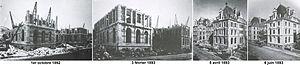
Hôtel des bains de Besançon, avancée des travaux de 1892 à 1893 (montage).
La Grande Dépression est une récession économique au niveau mondial qui débute à la suite du krach de 1929 et se poursuit jusqu'au début de la Seconde Guerre mondiale. À Besançon, cette période se traduit par une baisse significative de l'activité économique et du nombre d'emplois notamment dans le secteur principal de la ville, l'horlogerie. Entre 1930 et 1938, une centaine d'entreprises horlogères, bancaires et alimentaires font faillite dans la capitale comtoise et disparaissent, alors que celles qui restent enregistrent des baisses de chiffre d'affaires considérable et survivent tant bien que mal.